Murchison Fletcher

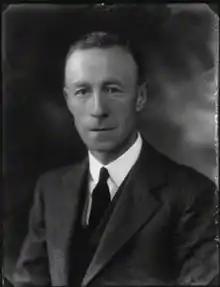
Sir Arthur George Murchison Fletcher

Sir Arthur George Murchison Fletcher, (27 September 1878 – 9 April 1954) was a British colonial administrator.